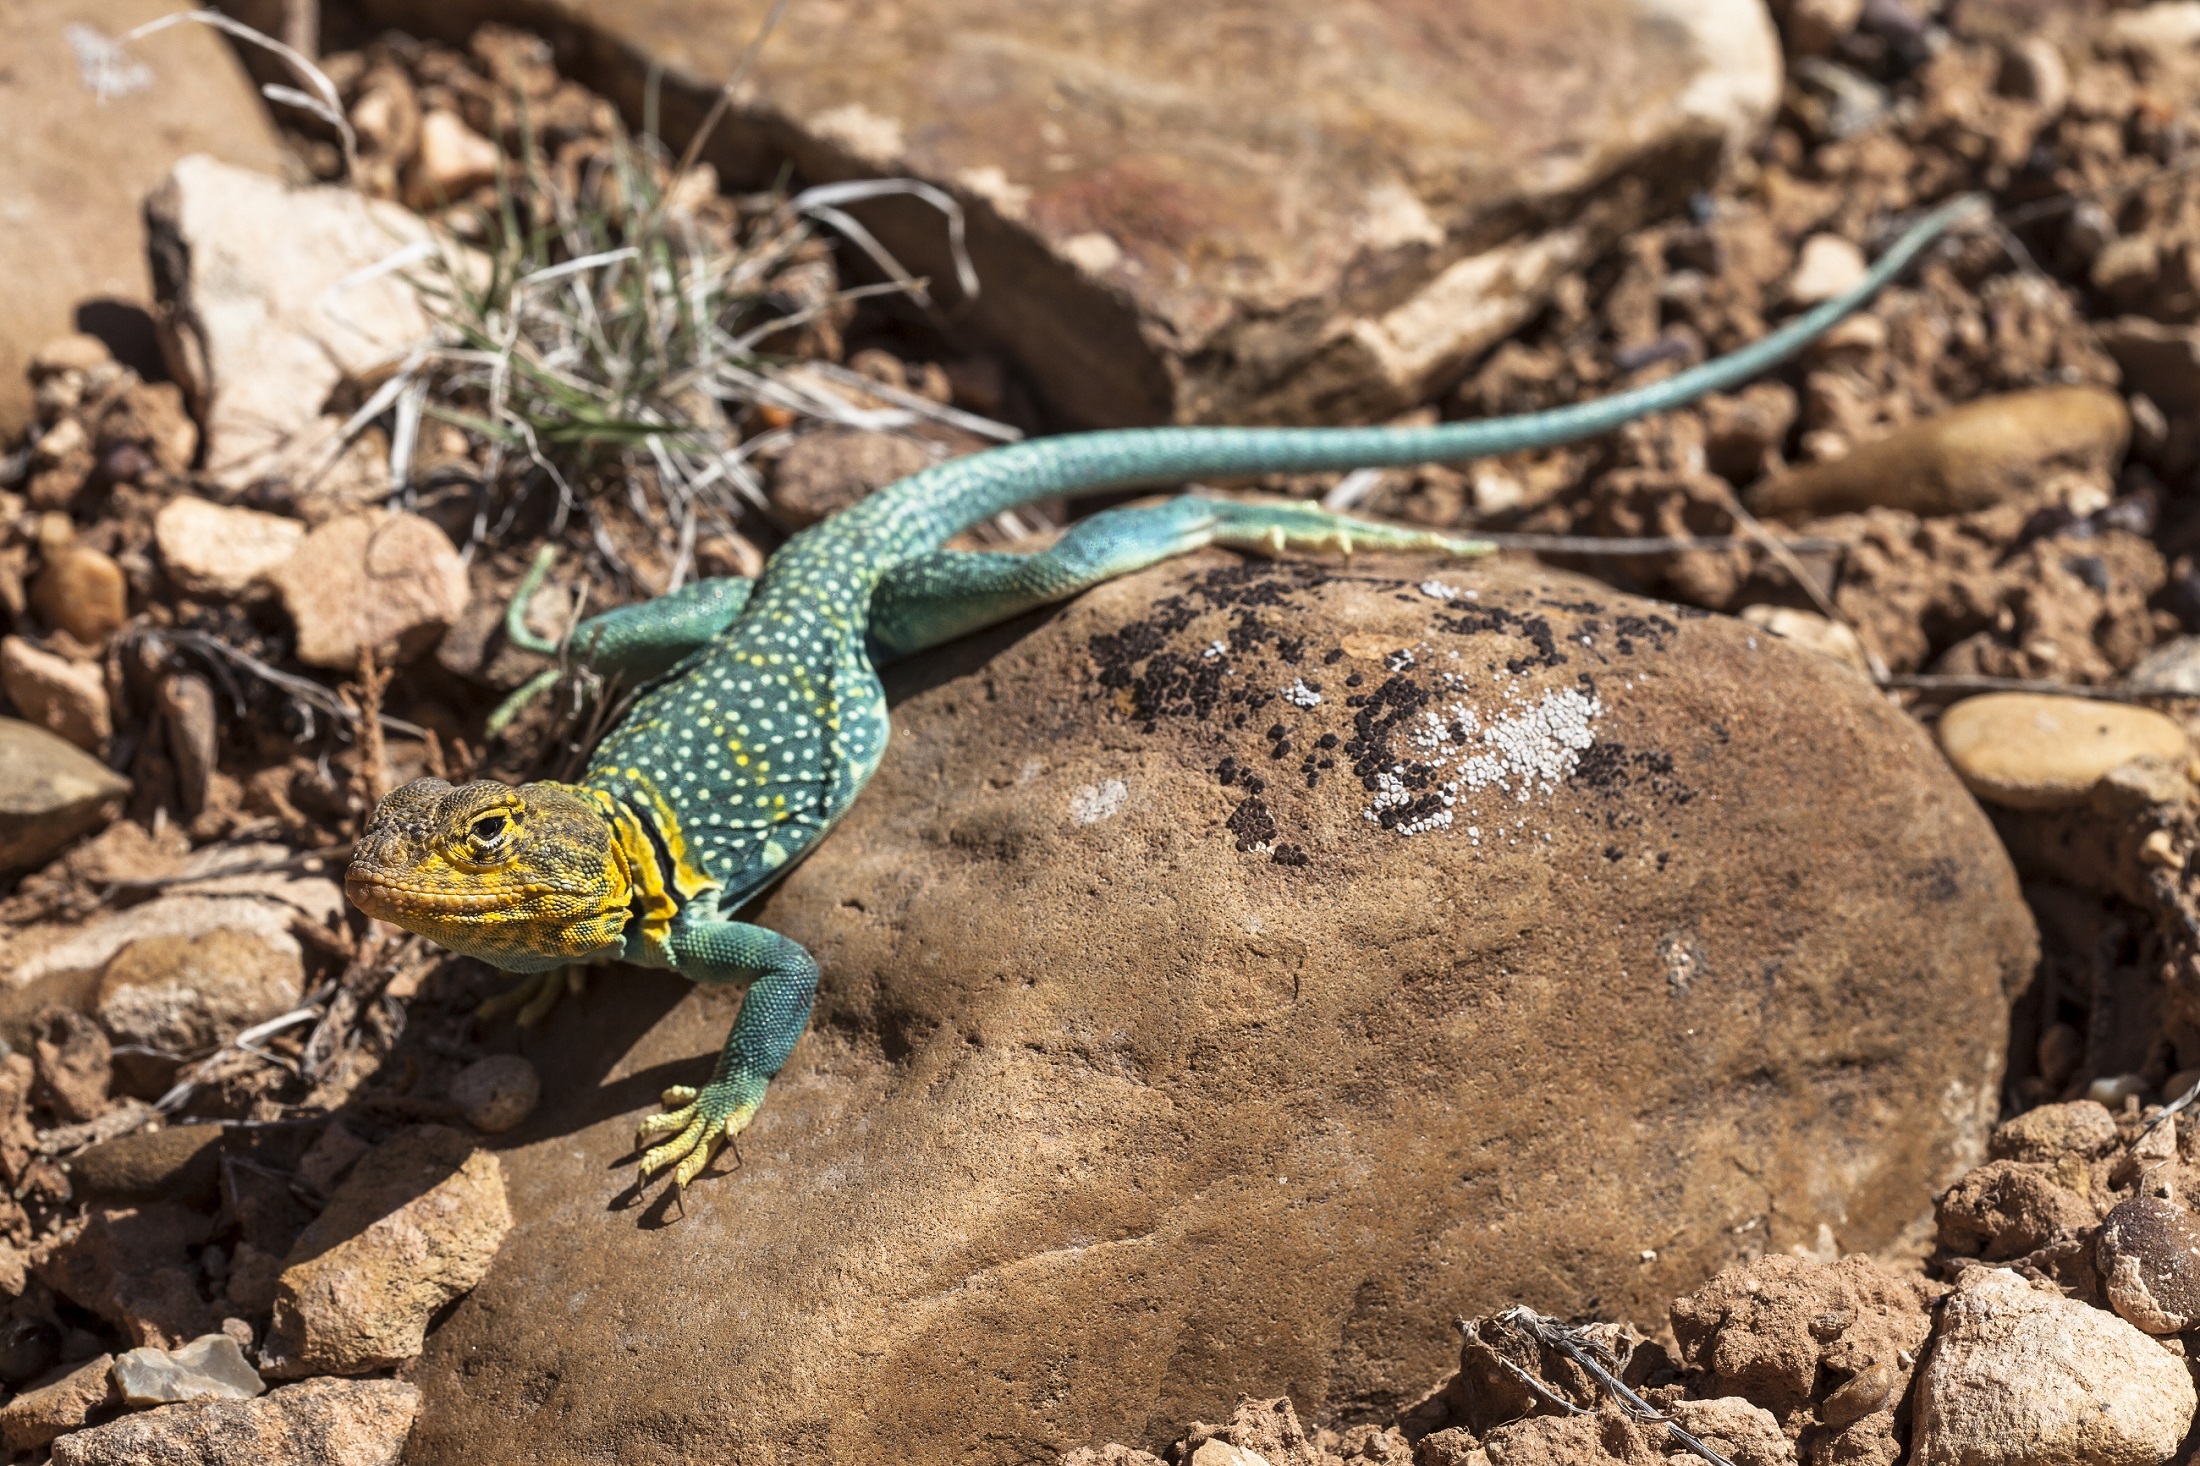
nature, rock, looking, wildlife, wild, portrait, reptile, colorful, fauna, lizard, green lizard, close up, outdoors, scales, organism, lacerta, scaled reptile, lacertidae, collared lizard, terrestrial animal, whiptail